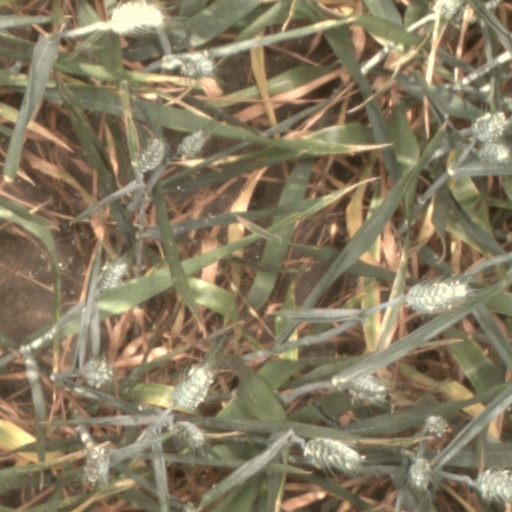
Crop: wheat